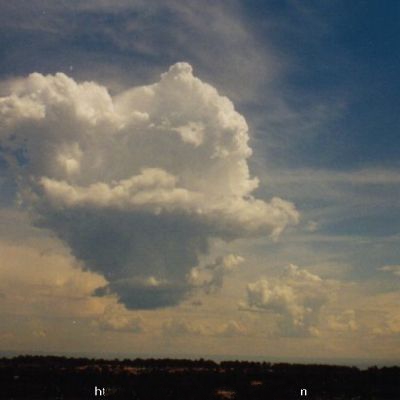
Cloud type: Cirrostratus (Cs)